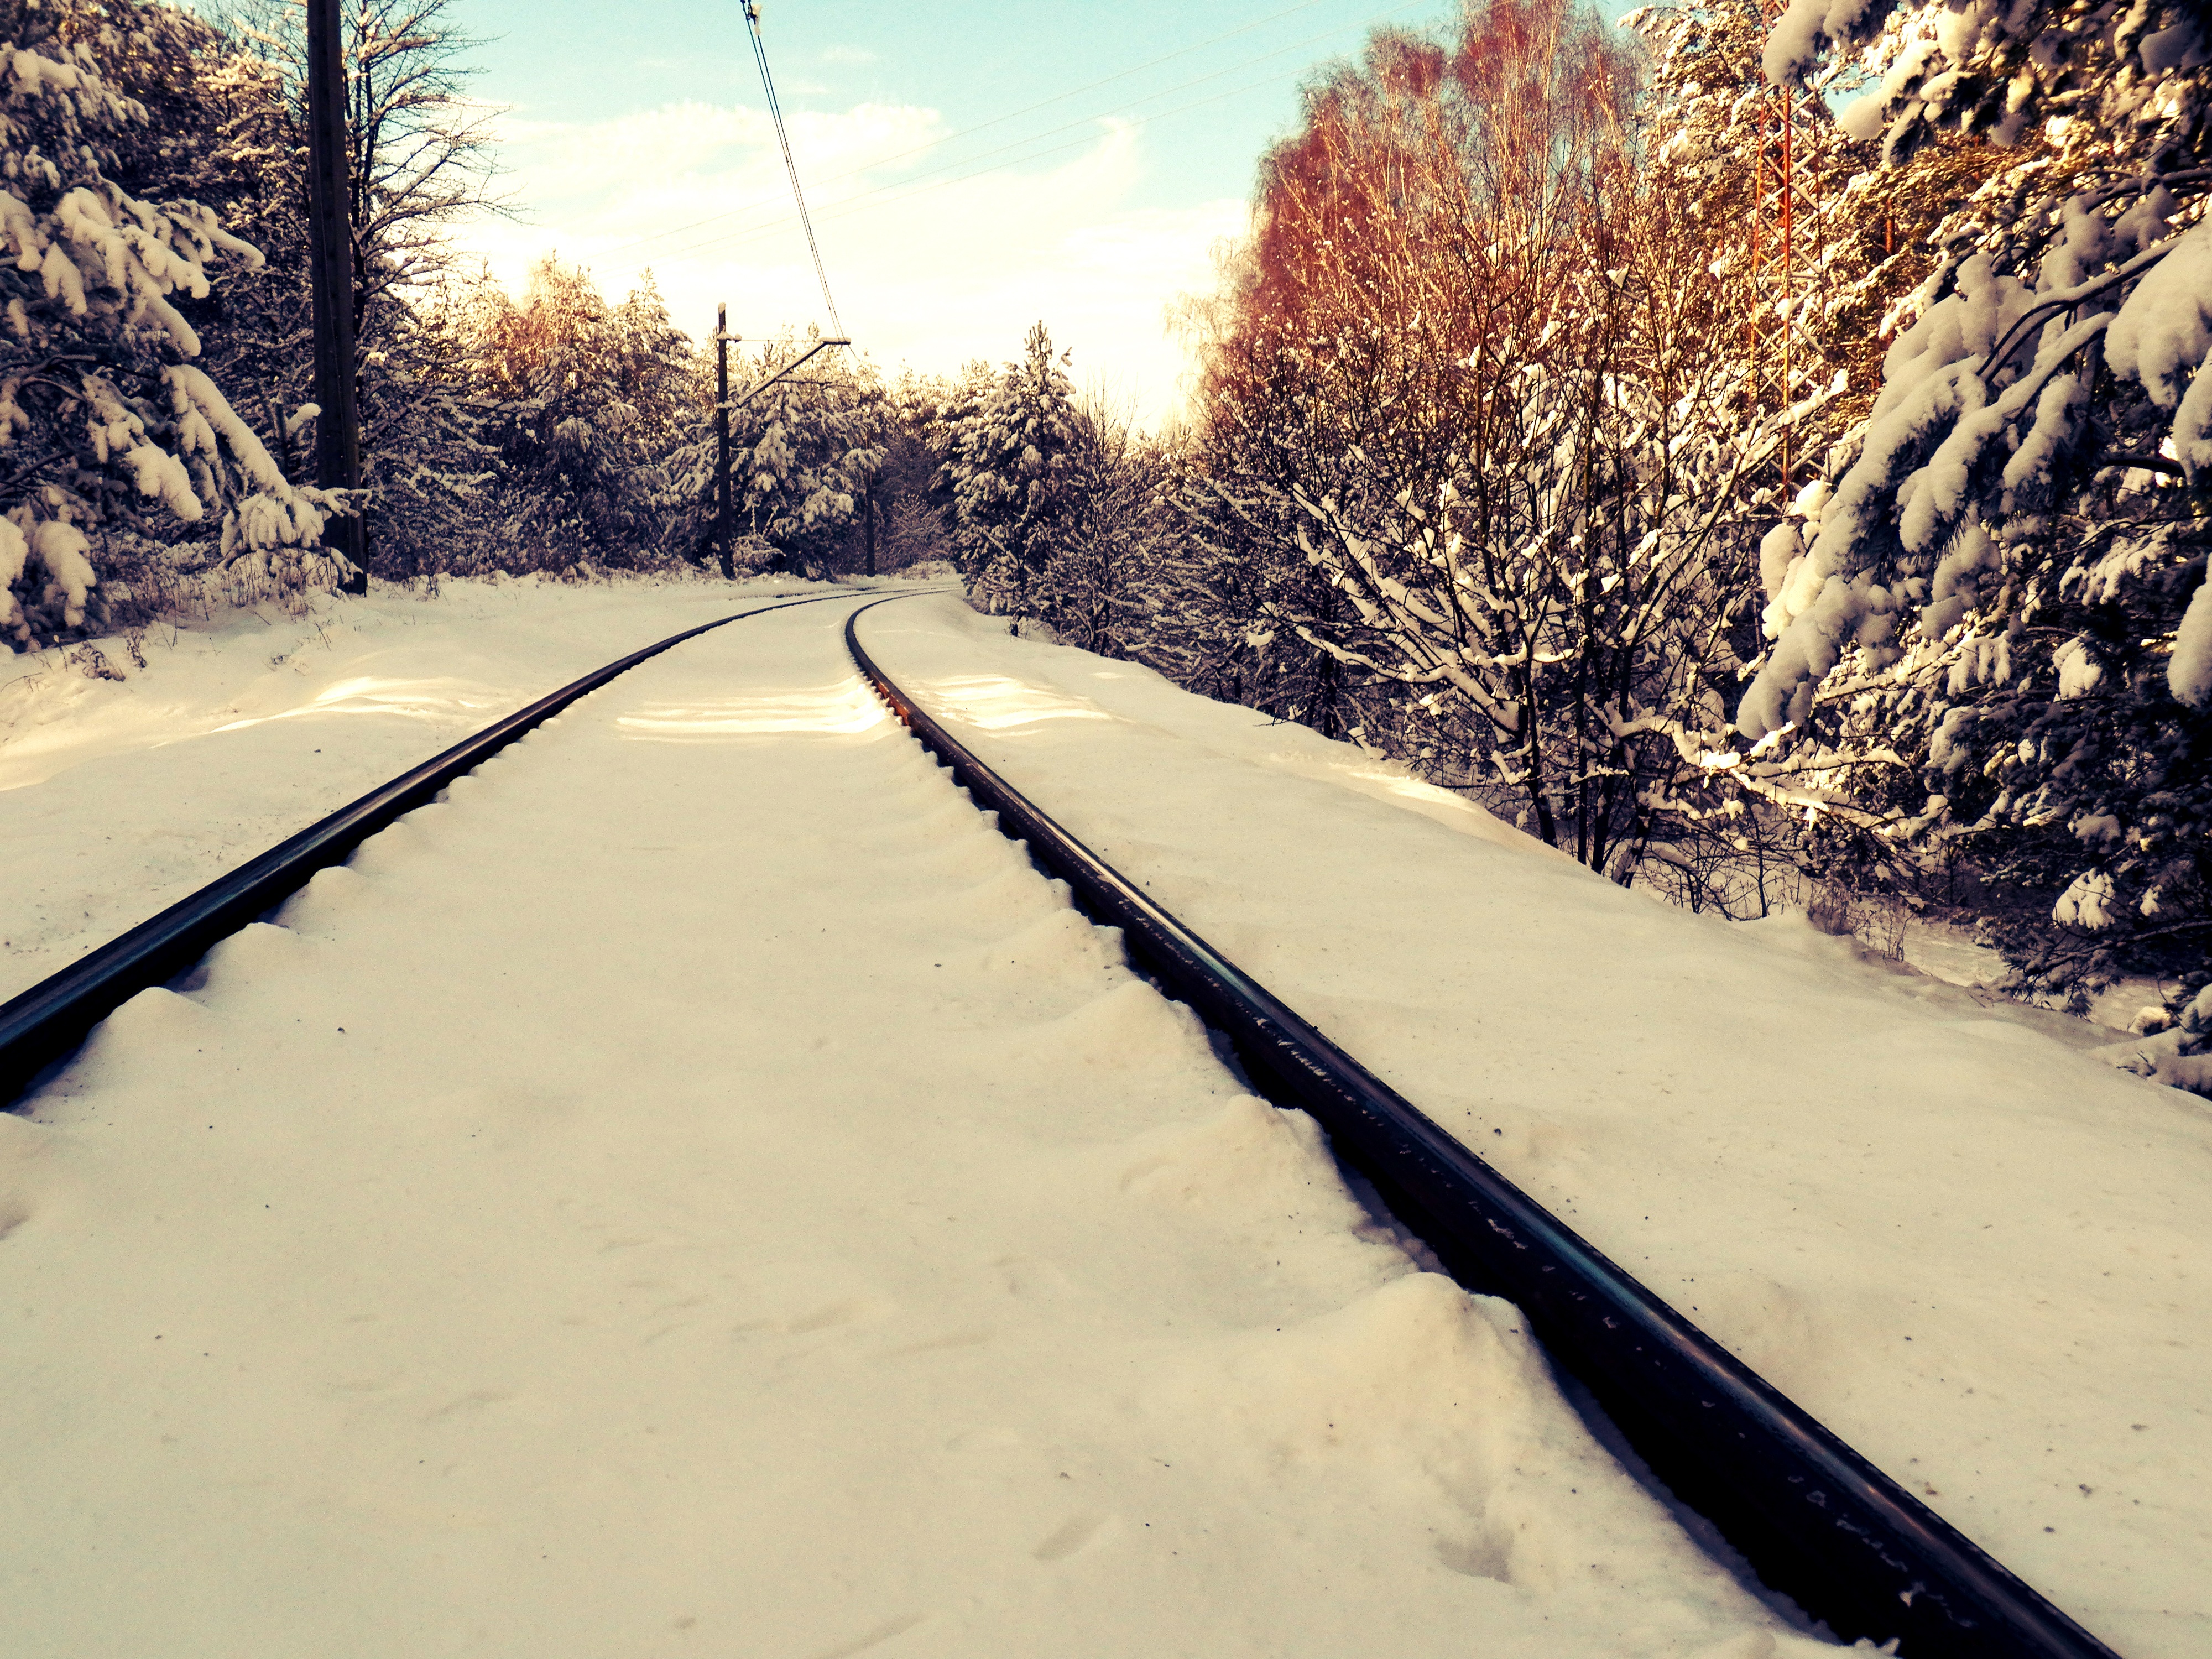
tree, nature, snow, winter, road, sunlight, morning, frost, weather, season, tracks, filter, freezing